Strontium nitrate

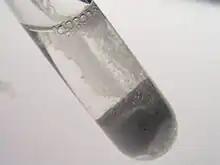
The reaction of nitric acid and strontium carbonate to form strontium nitrate

Like many other strontium salts, strontium nitrate is used to produce a rich red flame in fireworks and road flares. Its strength as an oxidizer, which eliminates the need for large amounts of an additional chlorine-containing oxidizer, makes extremely pure colors in the orange-red to red color range attainable with simple compositions.